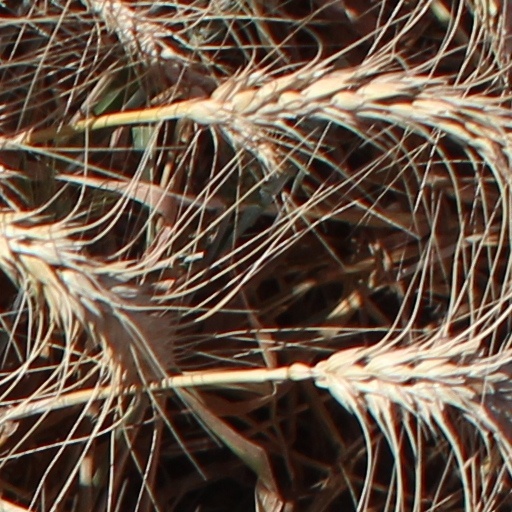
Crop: wheat